Bushing (isolator)

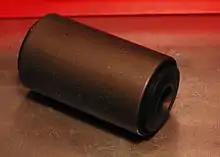
A bushing for a Fiat 500R

A bushing or rubber bushing is a type of vibration isolator. It provides an interface between two parts, damping the energy transmitted through the bushing. A common application is in vehicle suspension systems, where a bushing made of rubber (or, more often, synthetic rubber or polyurethane) separates the faces of two metal objects while allowing a certain amount of movement. This movement allows the suspension parts to move freely, for example, when traveling over a large bump, while minimizing transmission of noise and small vibrations through to the chassis of the vehicle. A rubber bushing may also be described as a flexible mounting or antivibration mounting.